Outline of Åland

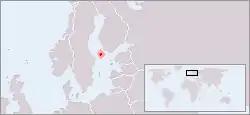
Location of Åland in the Baltic Sea

The following is an outline of and topical guide to the Åland Islands: